Memory Stick

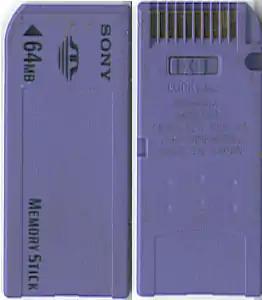
The original Memory Stick

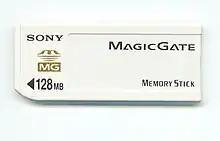
Sony Memory Stick with MagicGate

Introduced in July 1998. The original Memory Stick is approximately the size and thickness of a stick of chewing gum. It was available in capacities from 4 MB to 128 MB (1 MB = one million bytes). It was available both with and without MagicGate support. The MagicGate-capable memory sticks were white-colored, while the standard version was purple. The original Memory Stick is no longer manufactured.